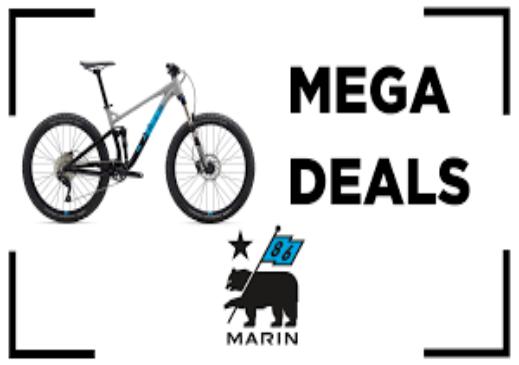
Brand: marin bikes
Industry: Transportation